O (gesture)

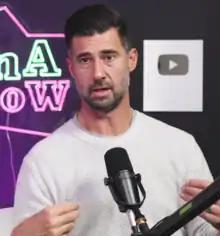
The "O" gesture was popularized by Oregon Ducks football quarterback Joey Harrington, who was photographed displaying it on the front page of "The Oregonian" in 2001

The moment was photographed by Bruce Ely, photographer at "The Oregonian", and Thomas Boyd, who worked for the "Eugene Register-Guard" at the time. Ely recalled, "I remember calling editors and telling them it would be a cool picture for the front page. It took off from there. I think Tom and I are the only two people that happened to be in position."